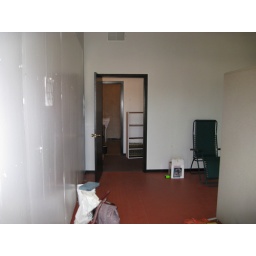
View from the front door (it looks in on the separate utility sink area).